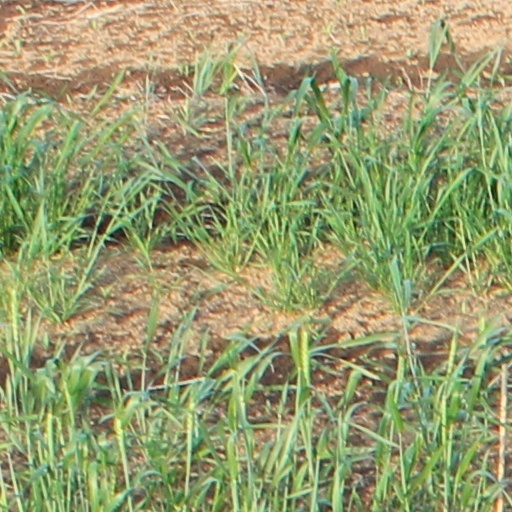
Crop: wheat